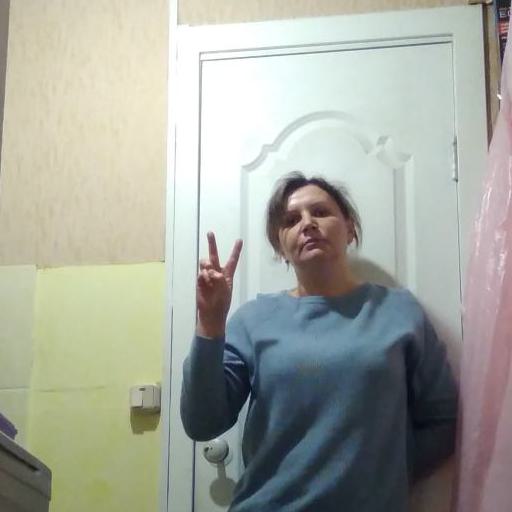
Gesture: peace